Polar bear plunge

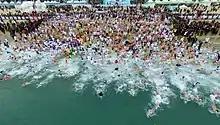
Busan Polar Bear Swimming Contest in Busan, South Korea

Polar plunges are held across the United States, including annual events held in Seattle (since 1993); Evergreen, Colorado; New York (the Coney Island Polar Bear Club); Lake George, NY;